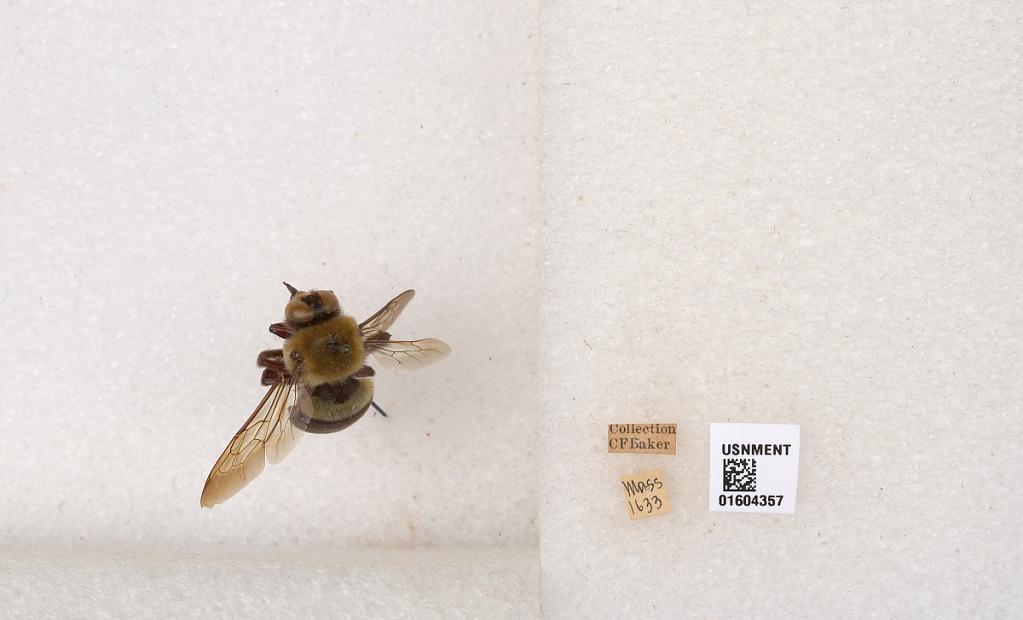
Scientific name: Xylocopa (Xylocopoides) virginica virginica (Linnaeus)